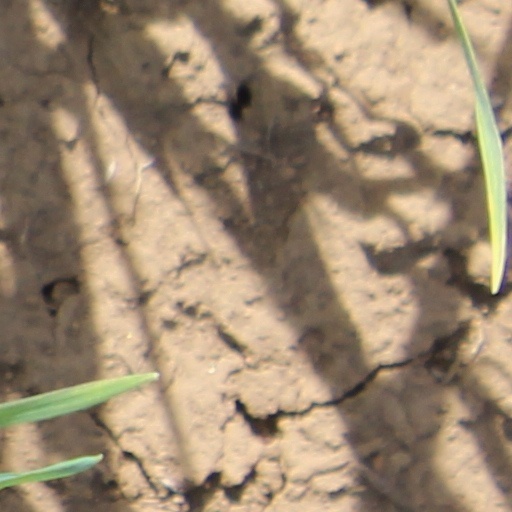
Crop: wheat